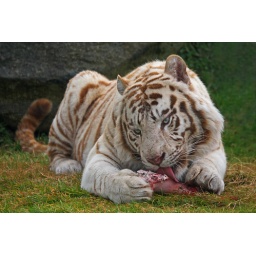
A white tiger at meal time at West Midlands Safari Park in 2010.